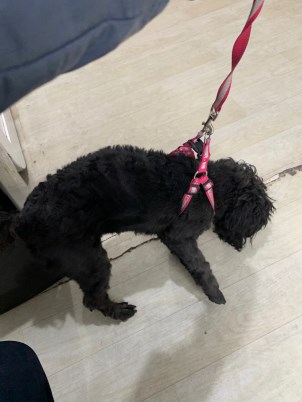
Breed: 3336-n000121-chinese_rural_dog